Cyborg antenna

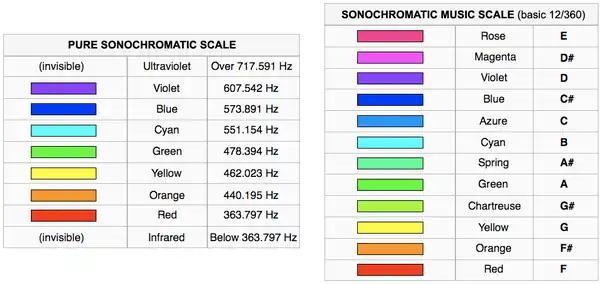
The Harbisson's Sonochromatic Music Scale

Harbisson's Sonochromatic Music Scale (2003) is a microtonal and logarithmic scale with 360 notes in an octave. Each note corresponds to a specific degree of the color wheel. The scale was introduced to the first antenna in 2004.